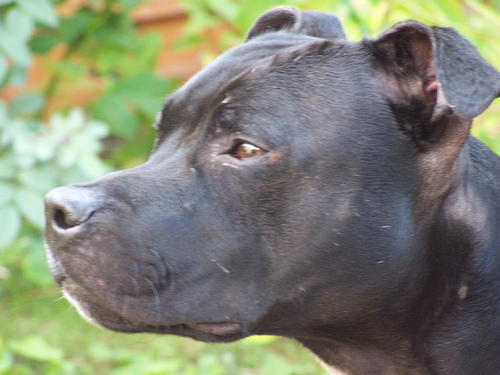
Breed: staffordshire bull terrier